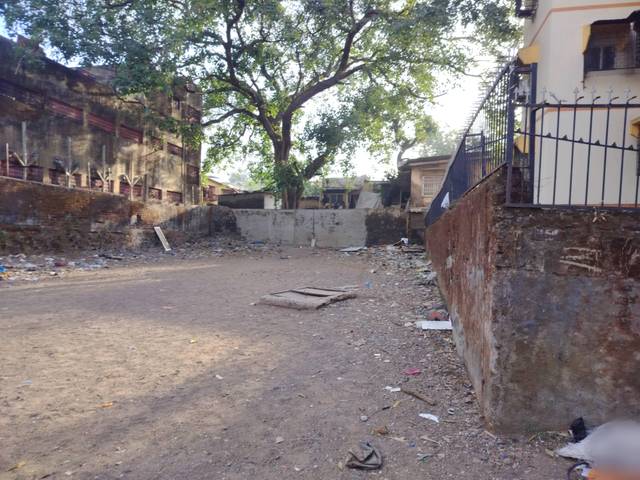
Region: India
Coordinates: 19.089, 72.898